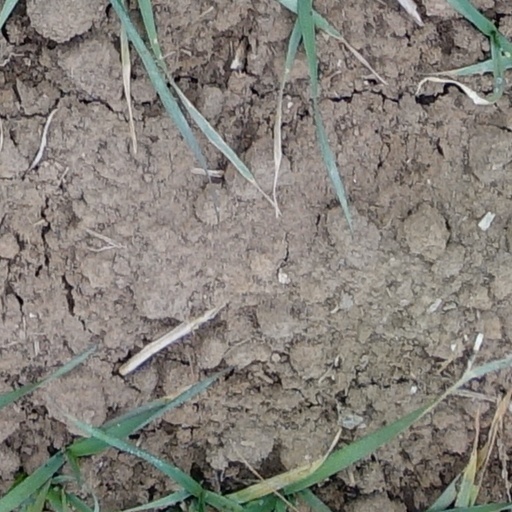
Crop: wheat